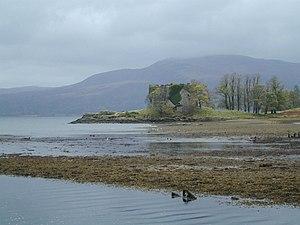
Cette liste recense les principaux châteaux du council area d'Argyll and Bute en Écosse.